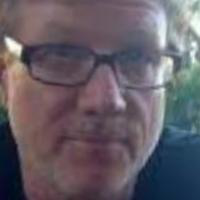
Age group: age 41-55